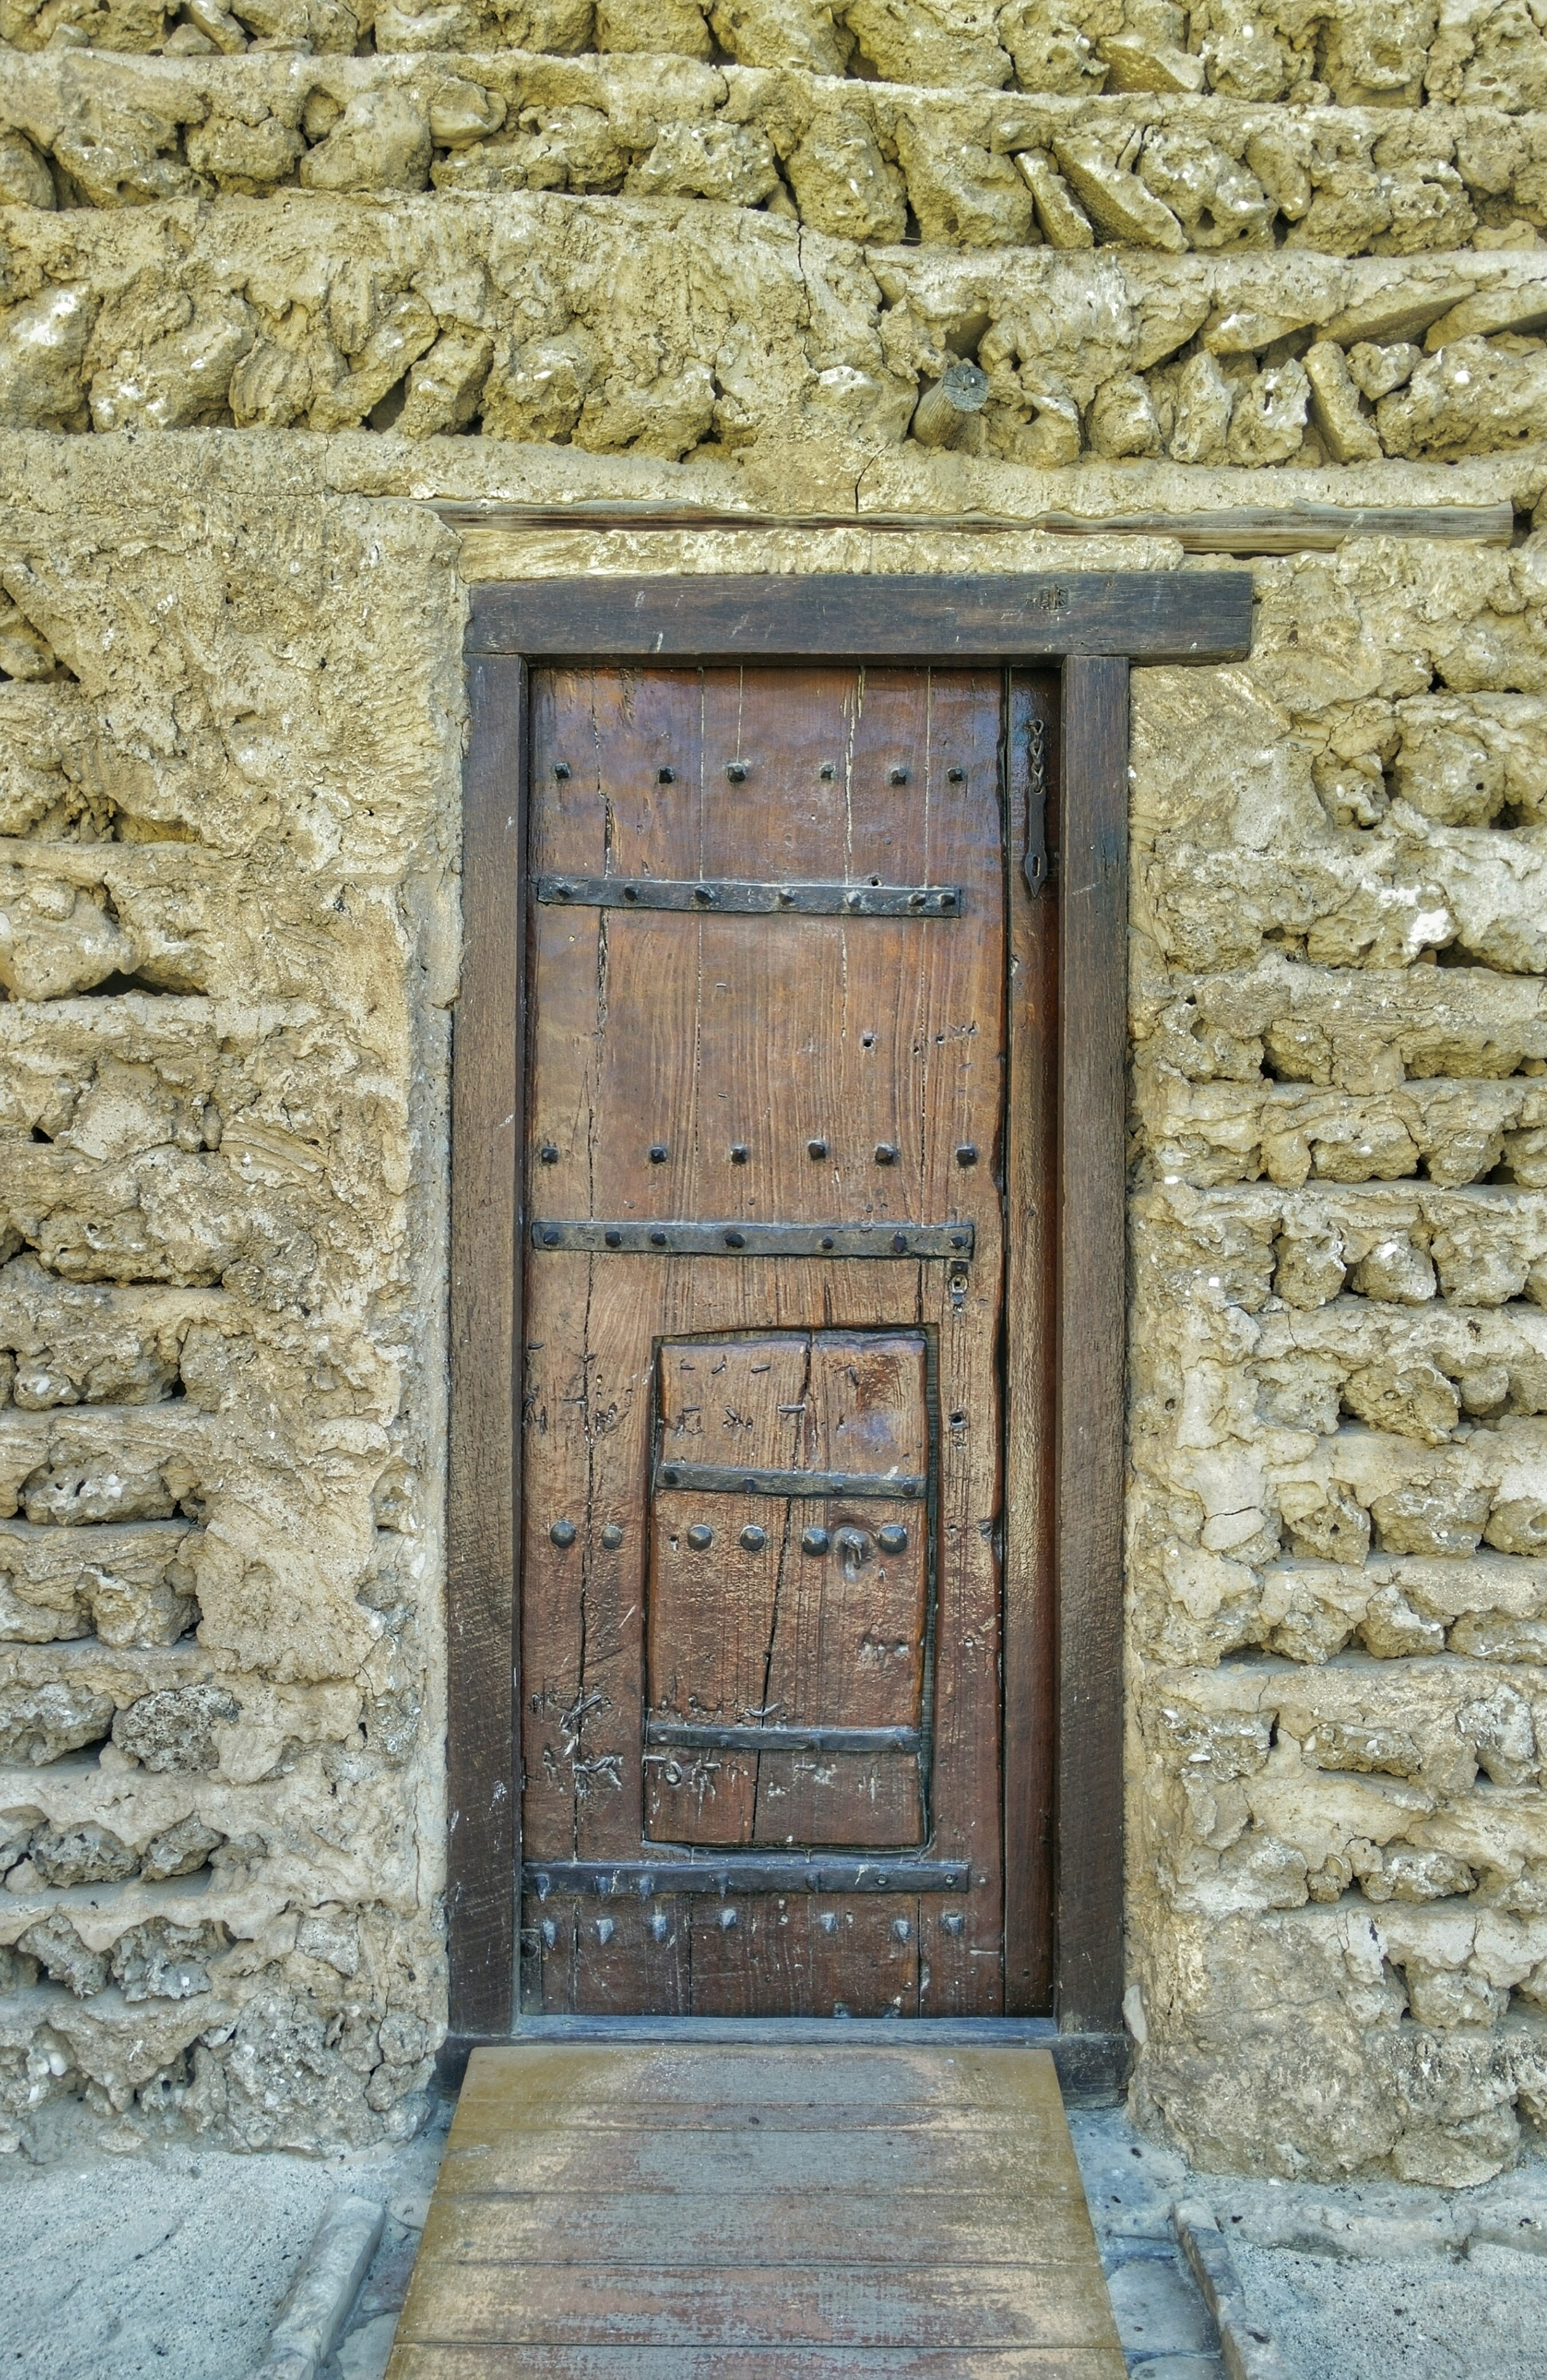
architecture, wood, window, wall, arch, facade, brick, door, ancient history